Komlopteris

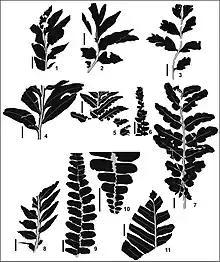
Silhouettes of various species of "Komlopteris".(1) "K." "cenozoicus" (2) "K. victoriensis" (3) "K." "boolensis" (4) "K." "indica" (5) "K." "tiruchirapalliense" (6) "K." "khatangiensis" (7) "K." "purlawaughensis" (8) "K." "constricta" (9-10) "K. artabeae" (11) "K. nestarensis" scale bars = 10 mm

Within the form classification system used in paleobotany, "Komlopteris" is used to refer to leaves. The leaves are generally lanceolate to slightly falcate, though some are ovate, and form a pinnate arrangement, and are sometimes bipinnate. The cuticles are thick, with at least some having resin bodies within the leaves.